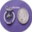
Label: bowl